Ecumenism

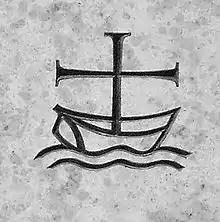
Ecumenism symbol from a plaque in St. Anne's Church, Augsburg, Germany. It shows Christianity as a boat at sea with the cross serving as the mast.

Ecumenism (alternatively spelled oecumenism)also called interdenominationalism, or ecumenicalismis the concept and principle that Christians who belong to different Christian denominations should work together to develop closer relationships among their churches and promote Christian unity. The adjective "ecumenical" is thus applied to any non-denominational or inter-denominational initiative which encourages greater cooperation and union among Christian denominations and churches. Ecumenical dialogue is a central feature of contemporary ecumenism.